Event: Ecuador Earthquake
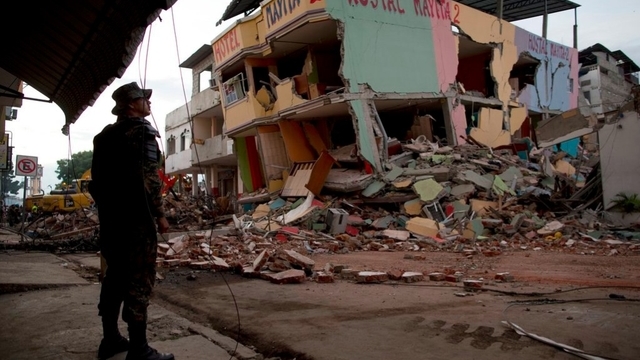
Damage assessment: damage